Germany–Hungary relations

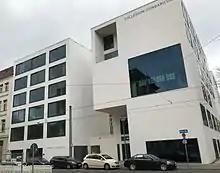
Collegium Hungaricum in Berlin

Audi has built the largest engine manufacturing plant of Europe (third largest in the world) in Győr becoming Hungary's largest exporter with total investments reaching over €3,300 million until 2007. Audi's workforce assembles the Audi TT, the Audi TT Roadster and the A3 Cabriolet in Hungary. The plant delivers engines to carmakers Volkswagen, Skoda, Seat and also to Lamborghini.